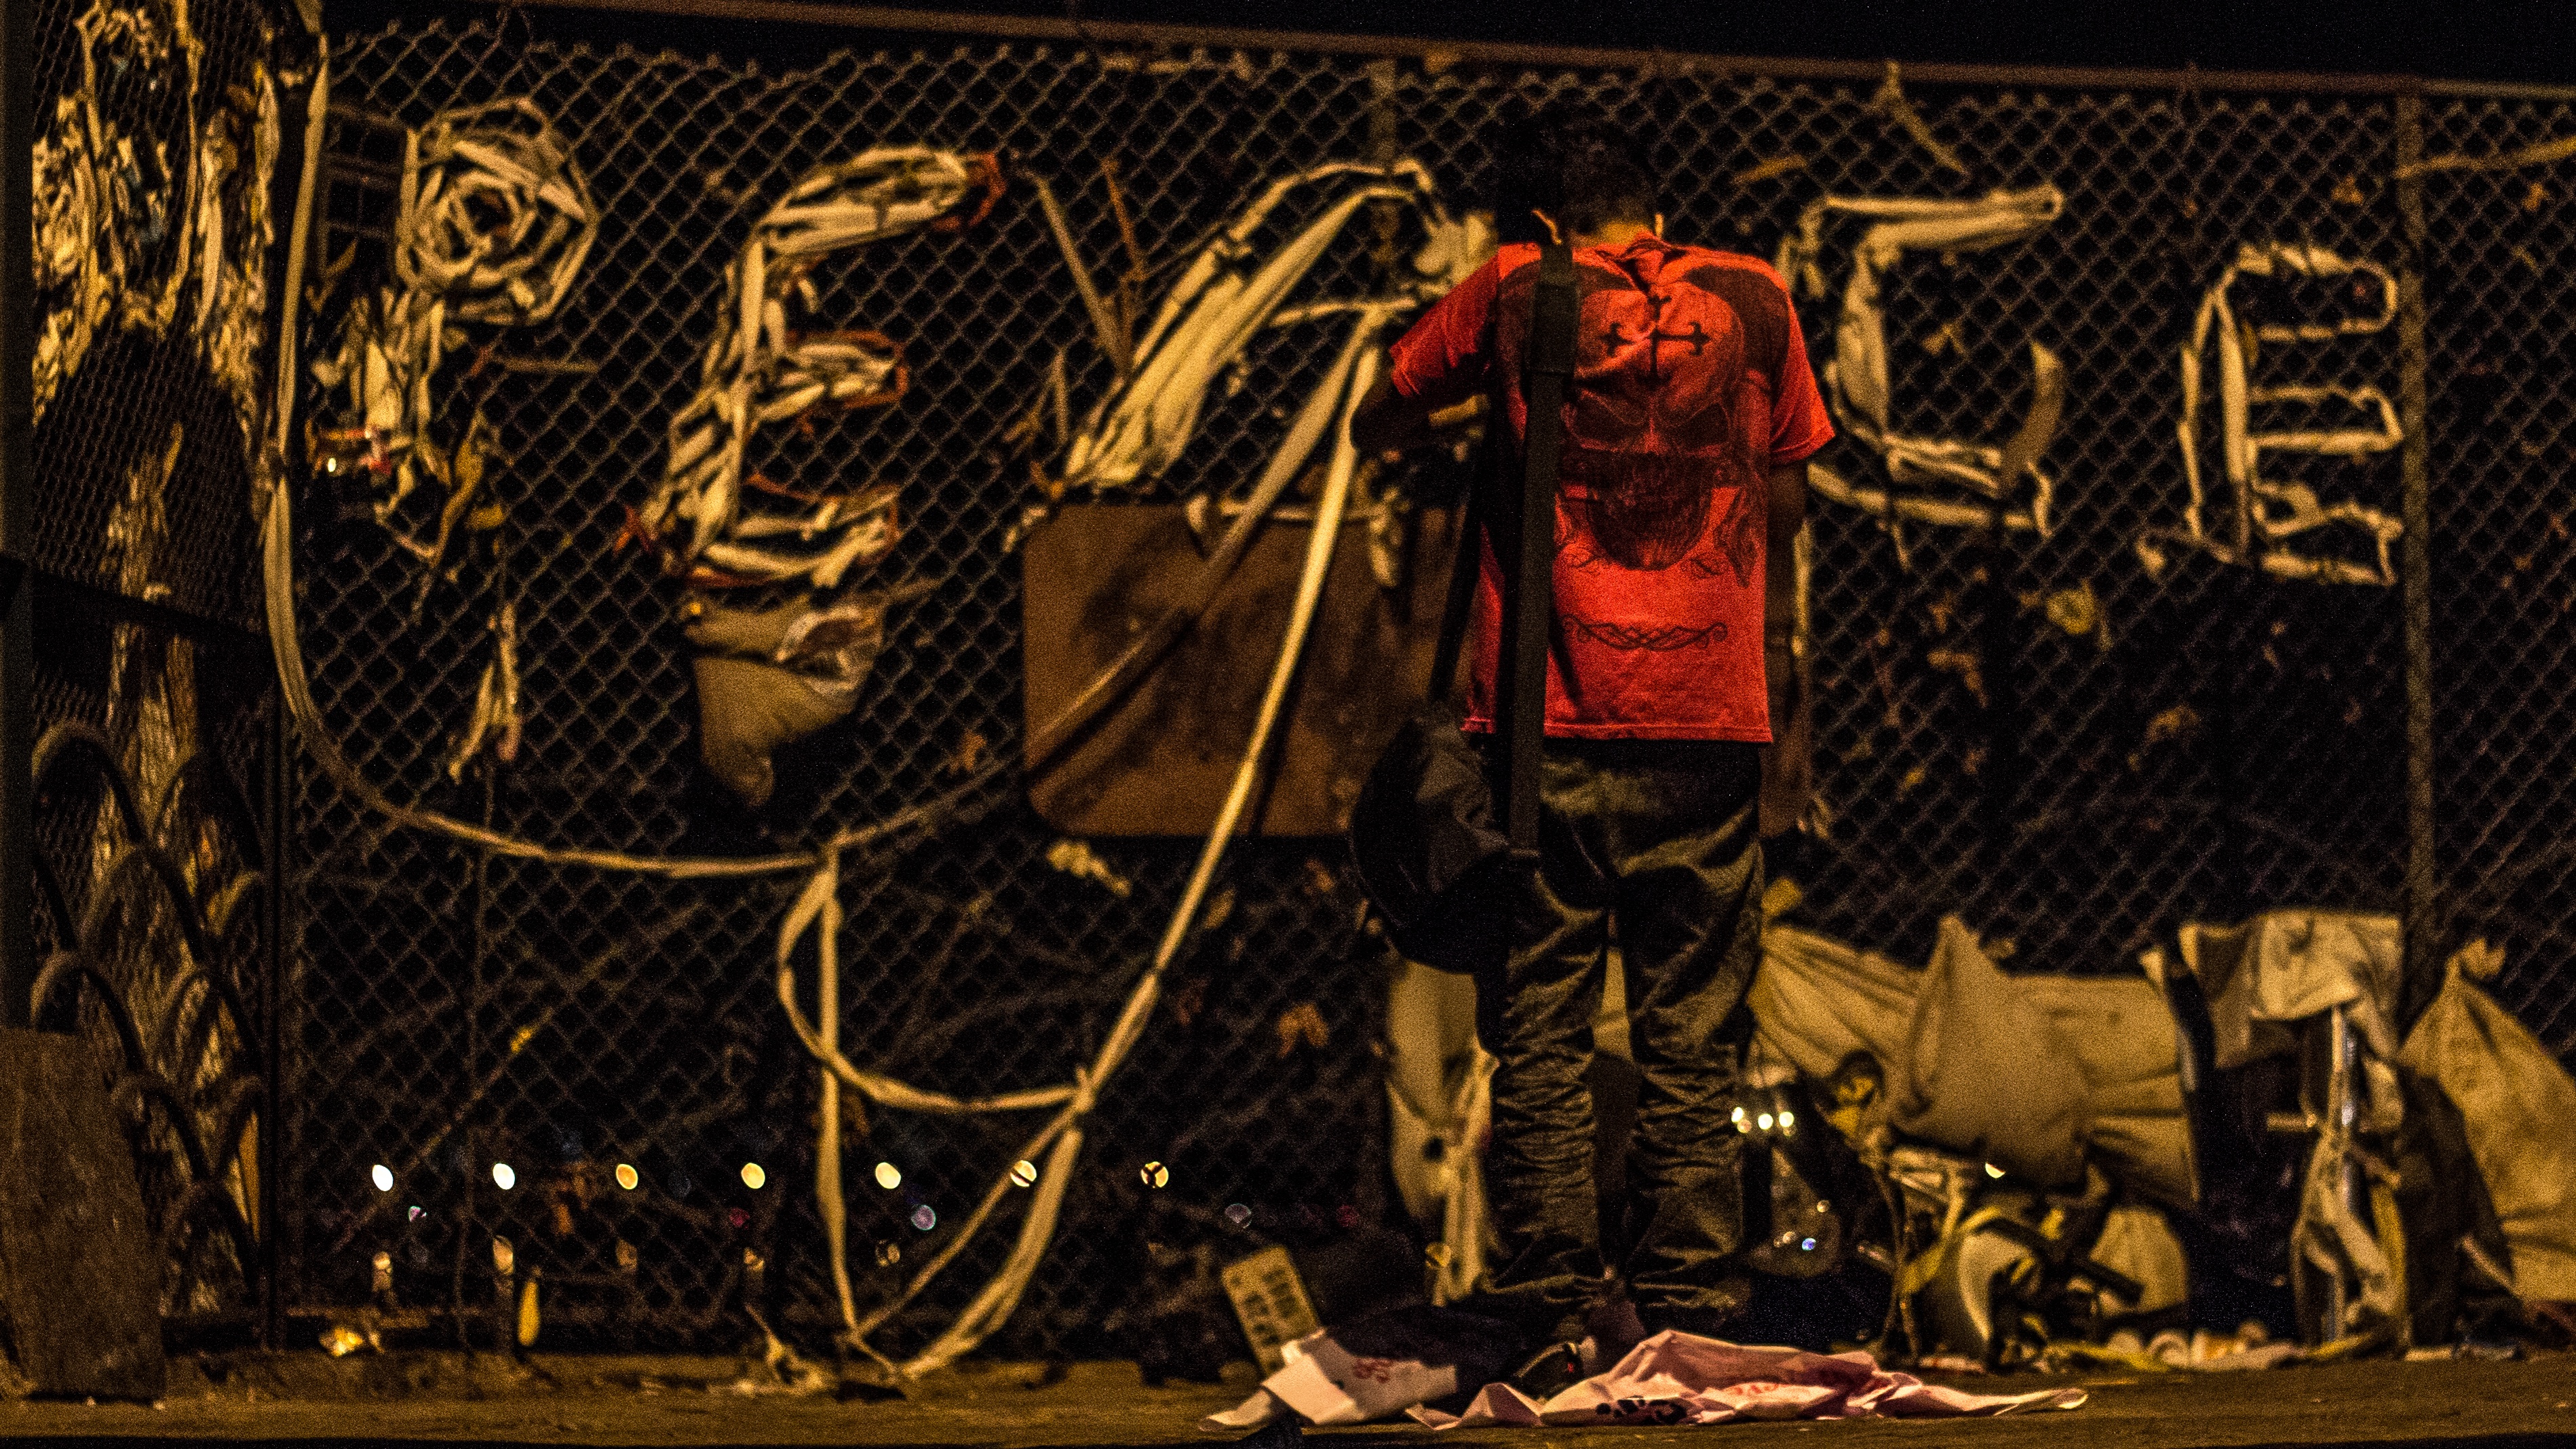
art, stage, performance, screenshot, album cover